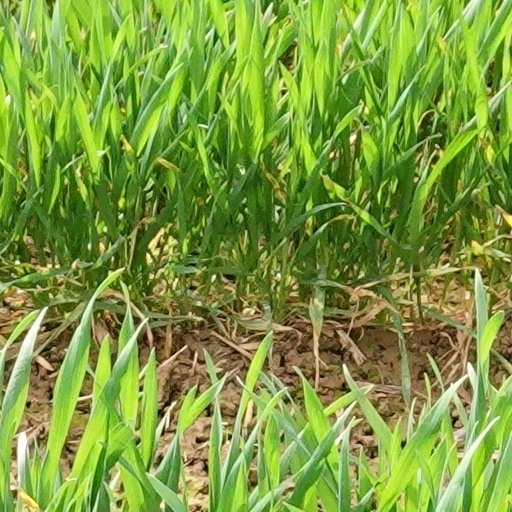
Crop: wheat